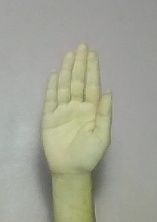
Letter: seen